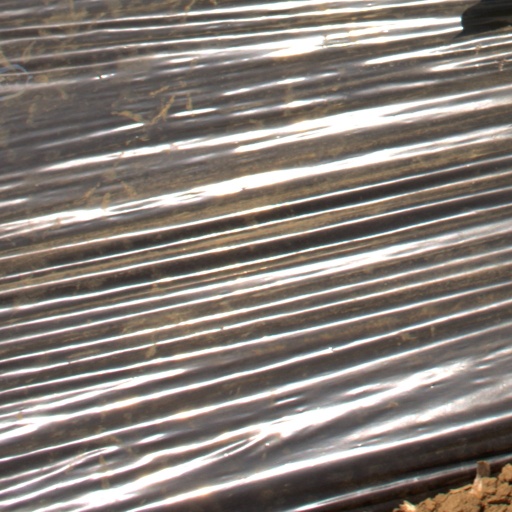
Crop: Jerusalem artichoke